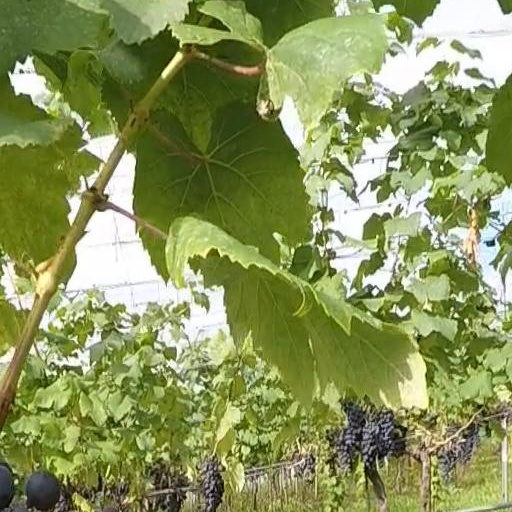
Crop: grape